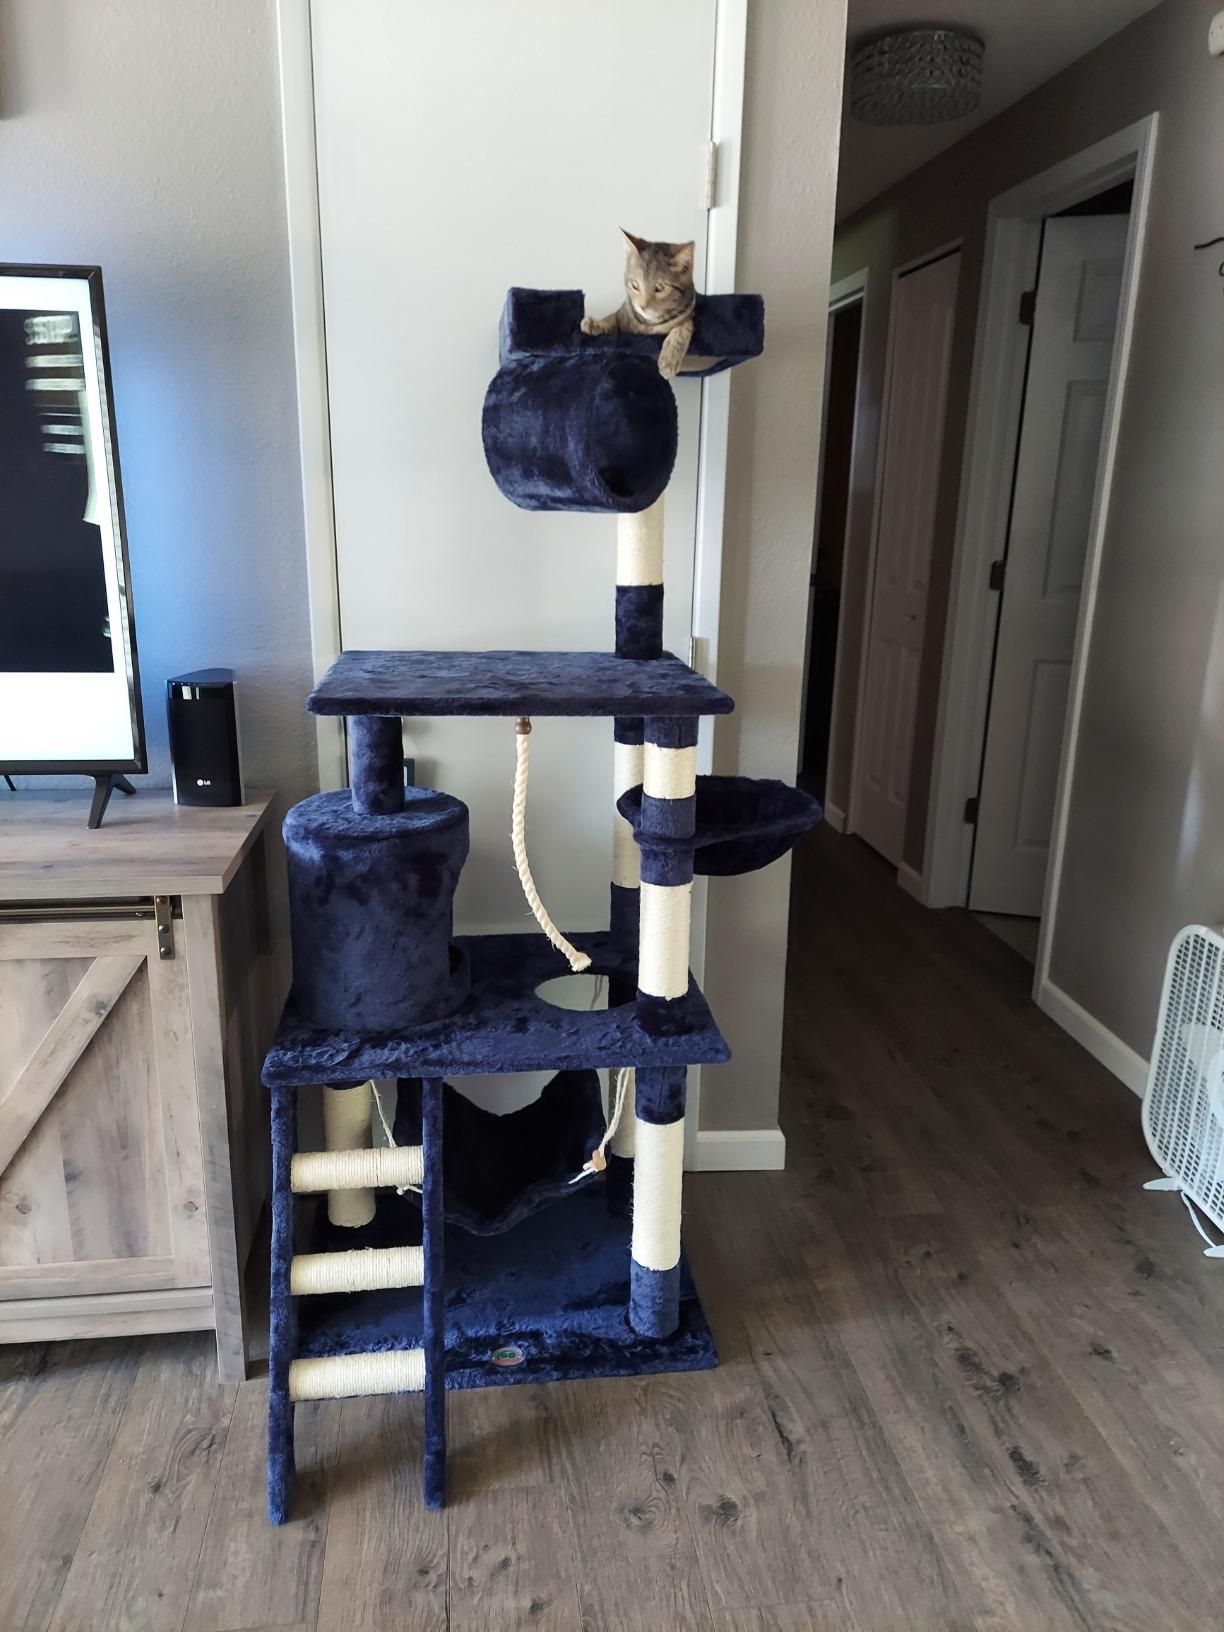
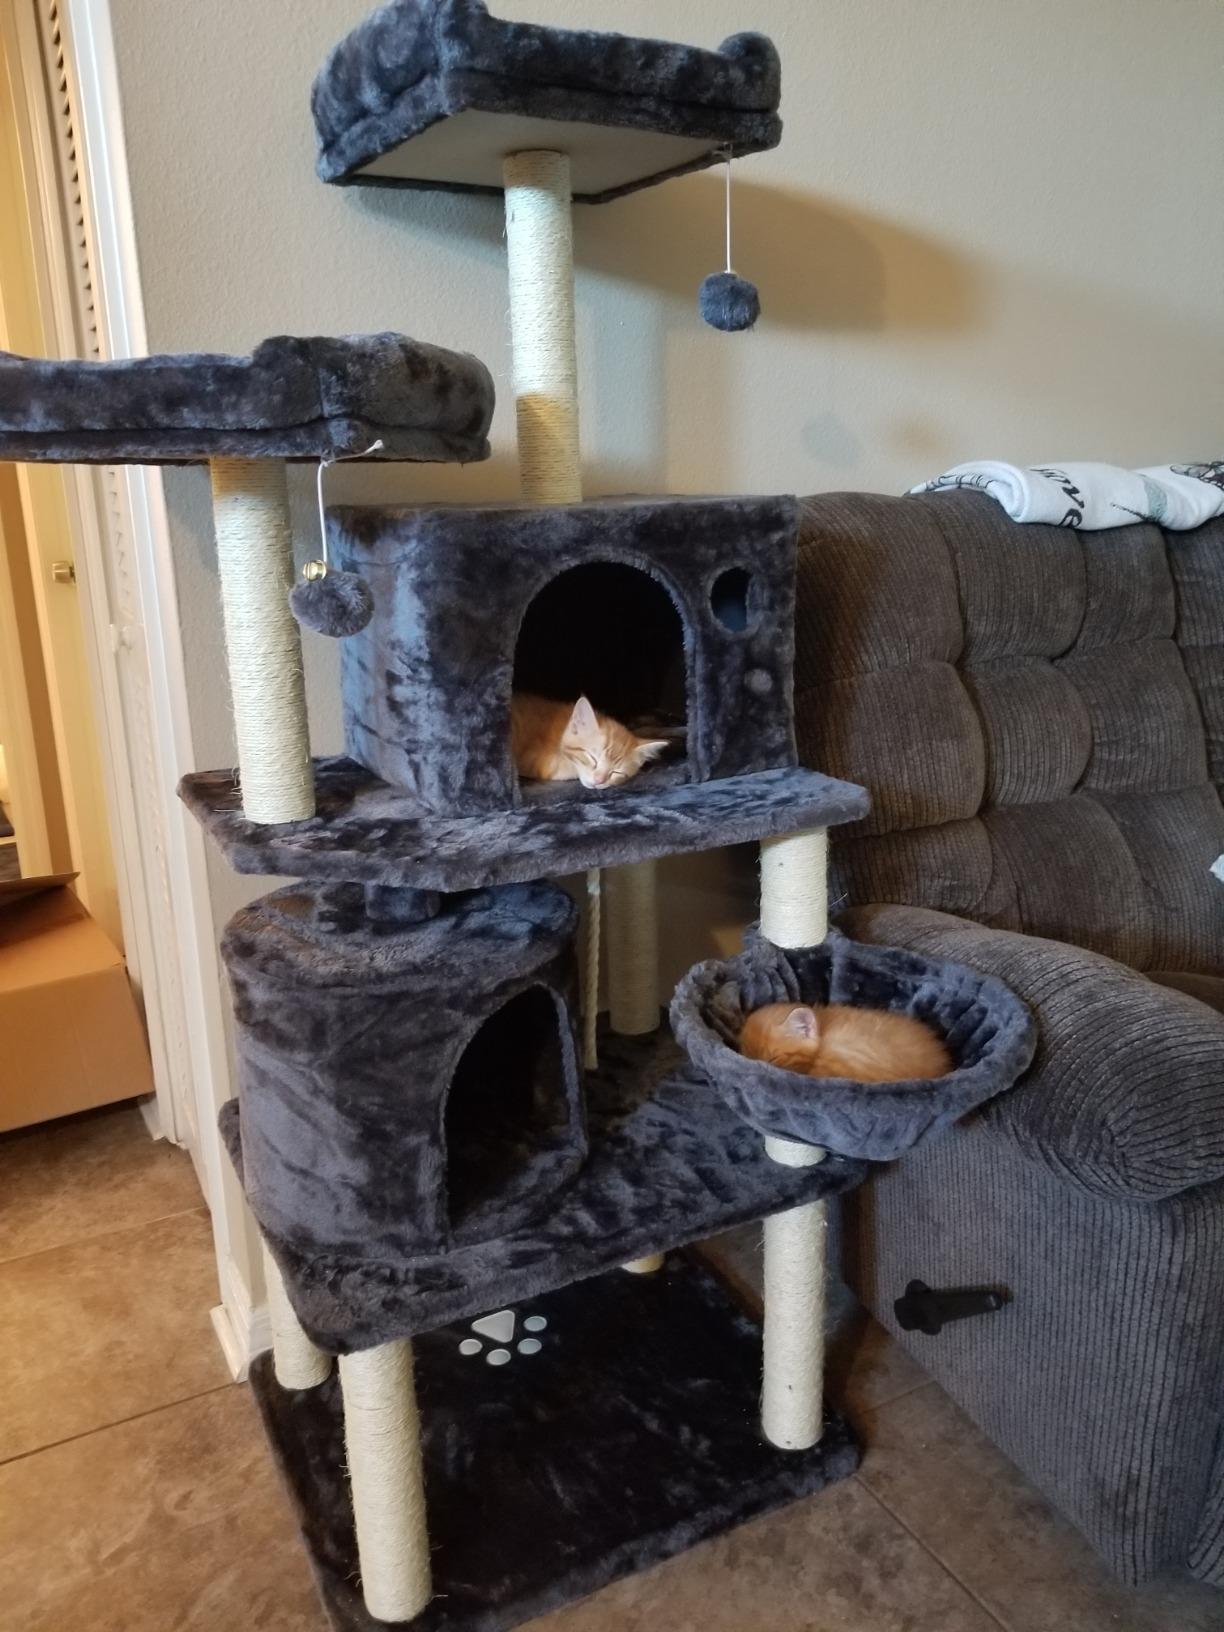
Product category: items_cat tree
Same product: no